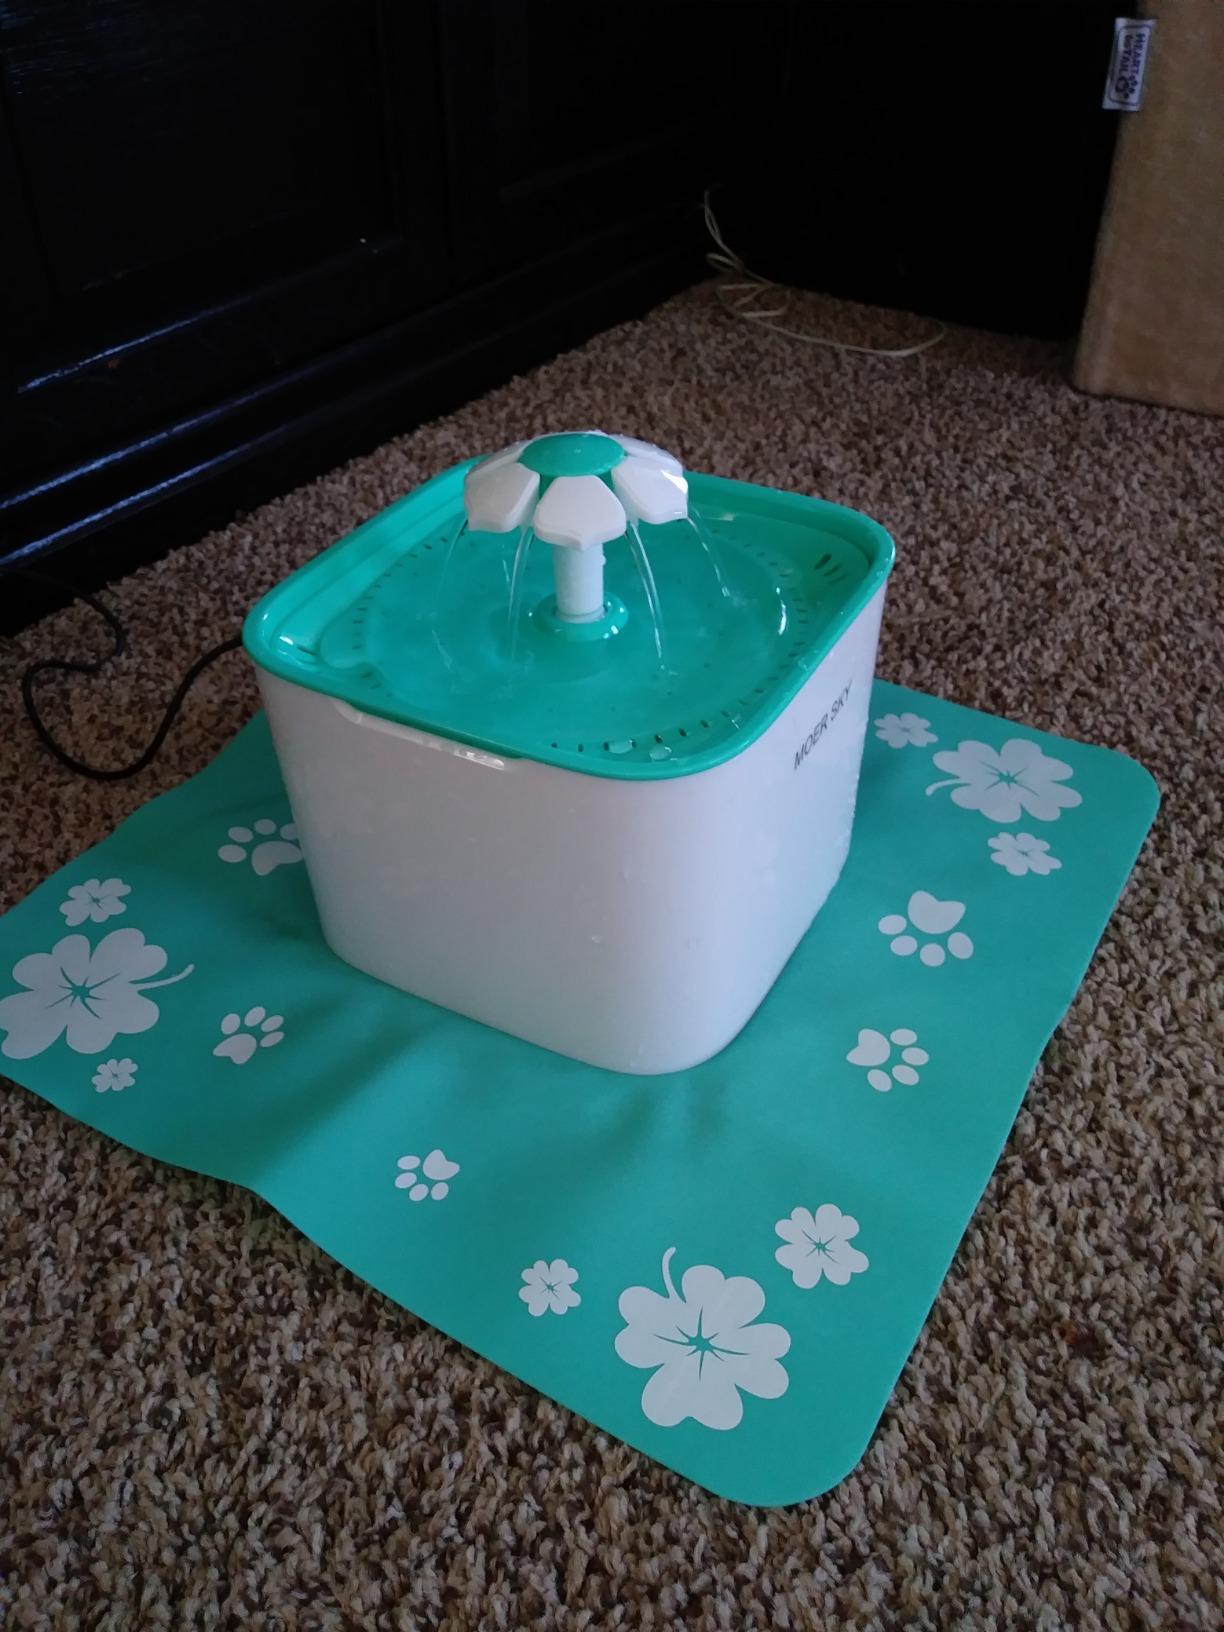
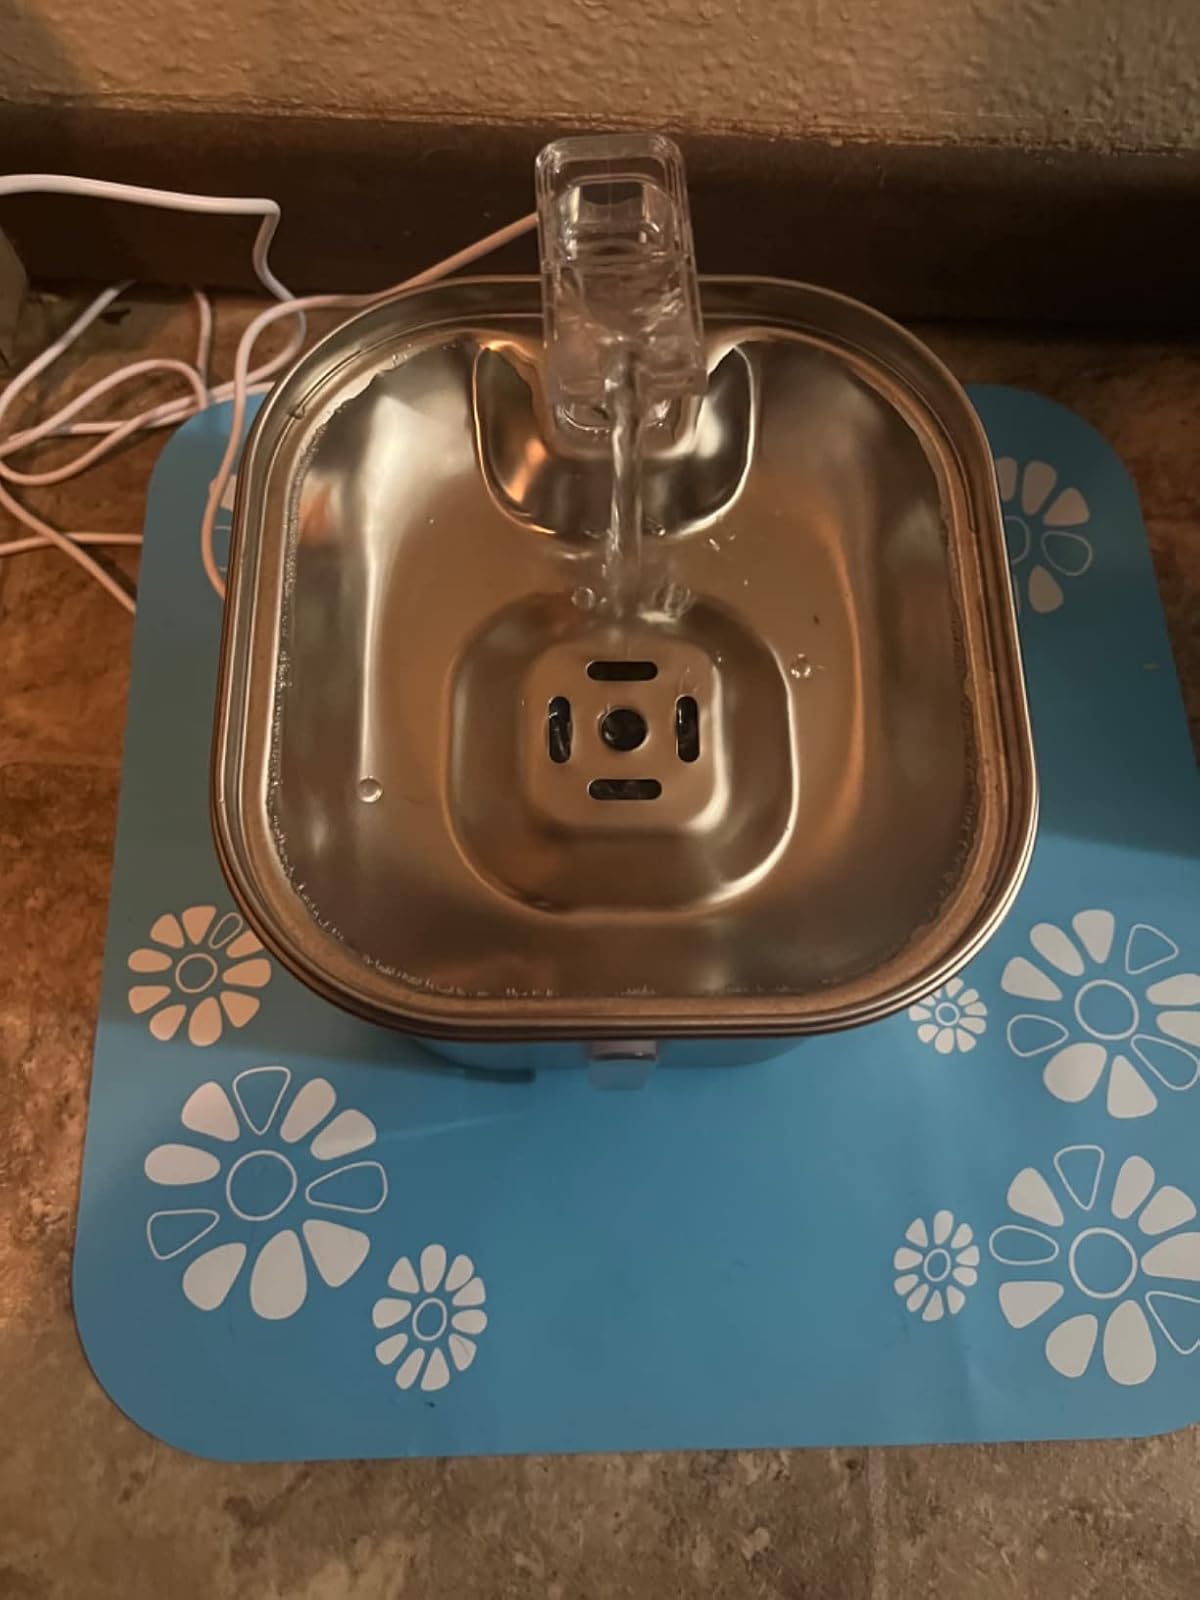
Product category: items_bowl
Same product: no